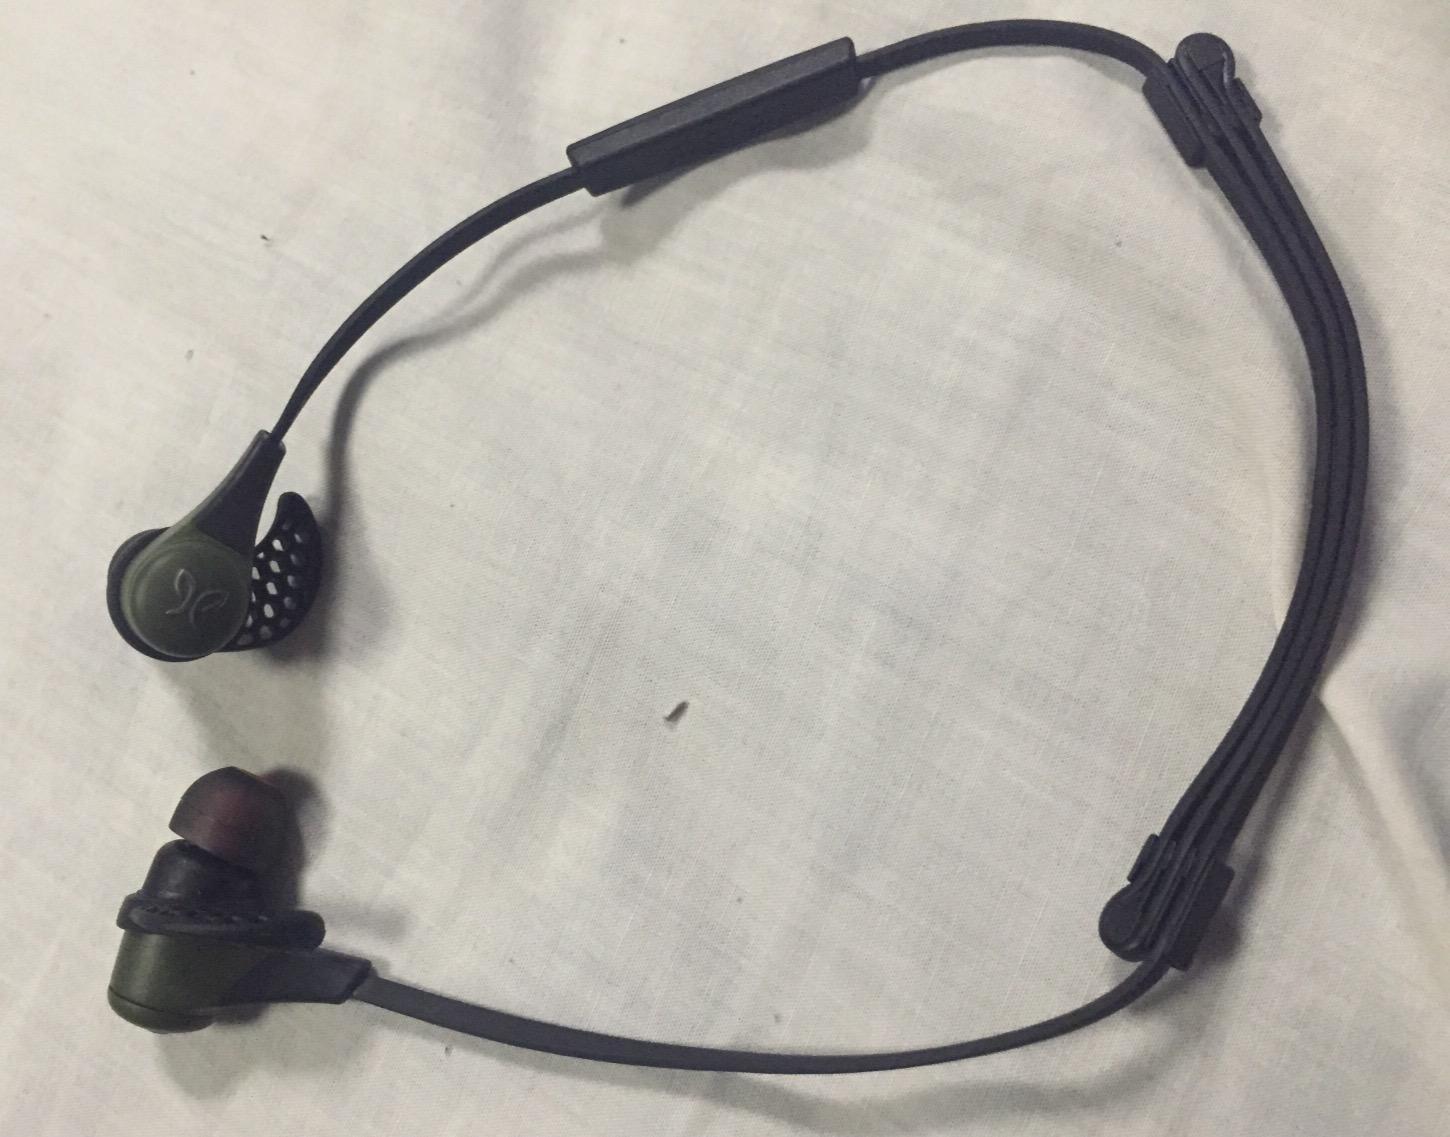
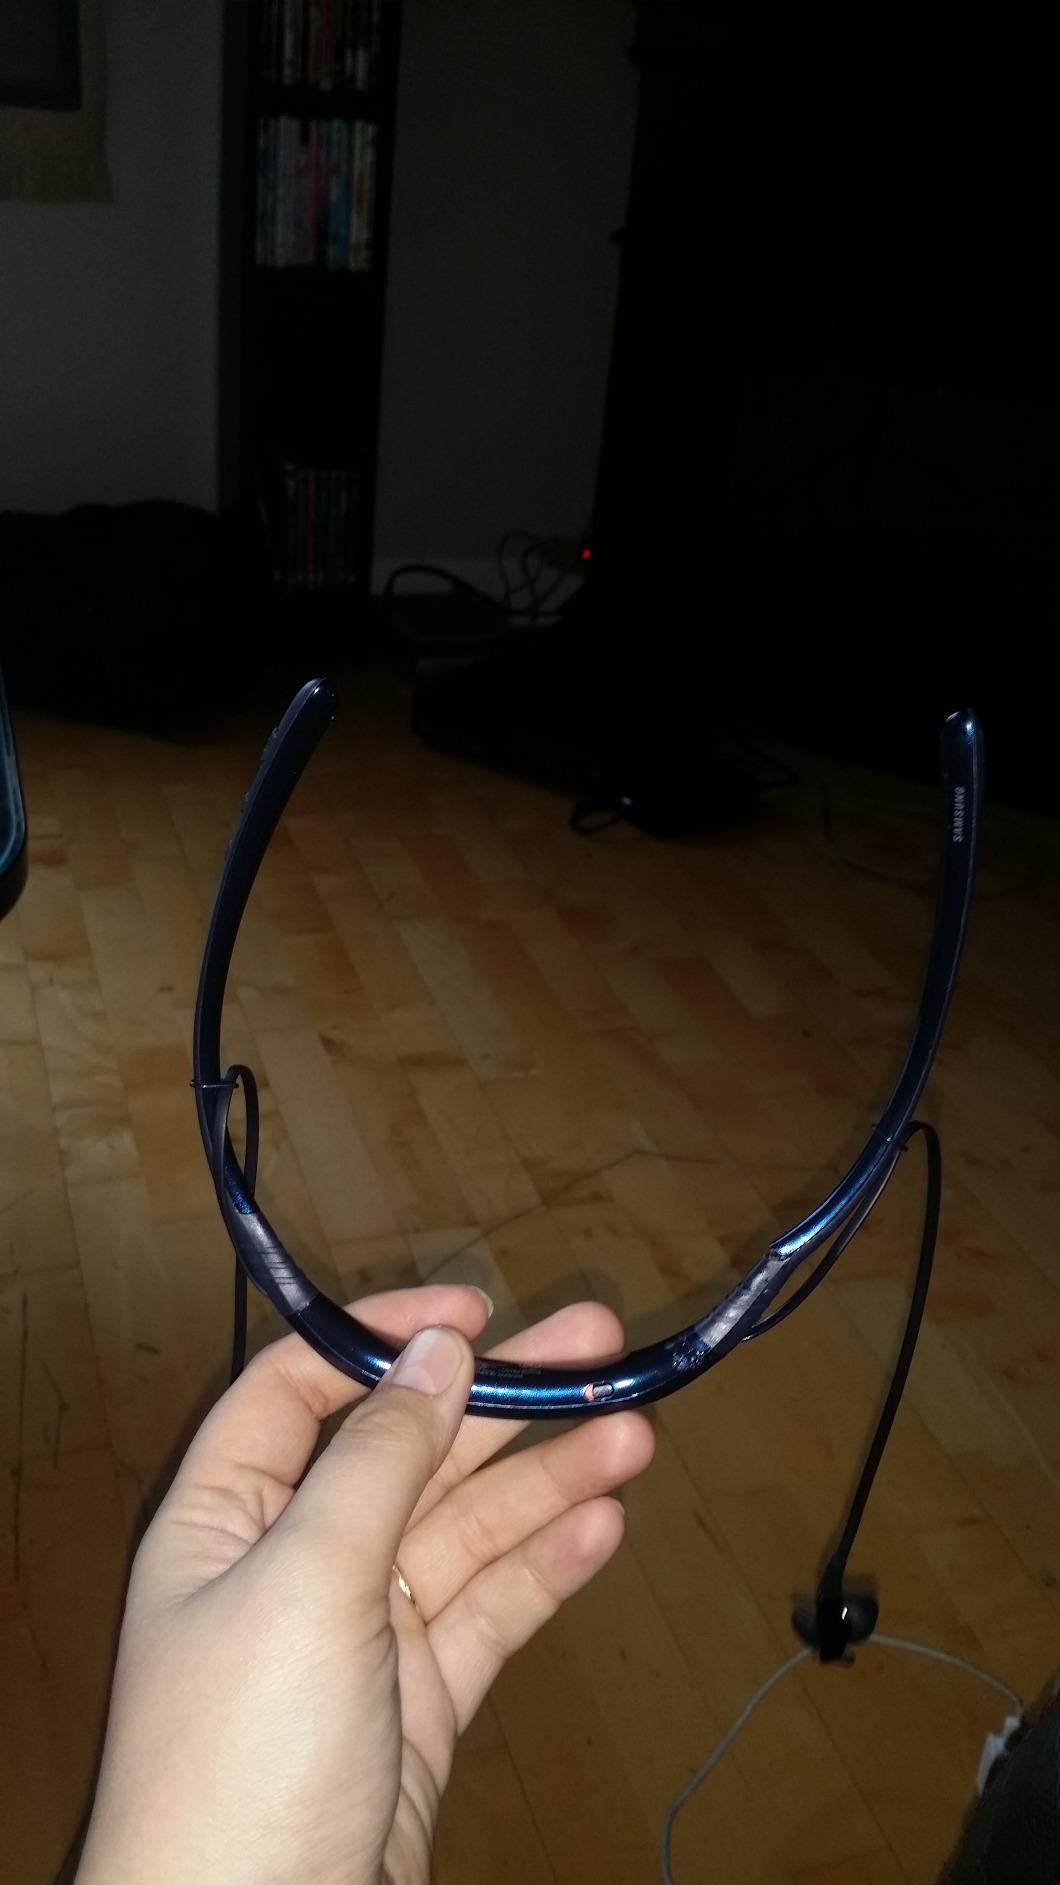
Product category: headphones
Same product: no